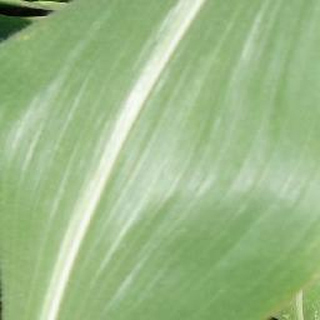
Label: healthy_corn